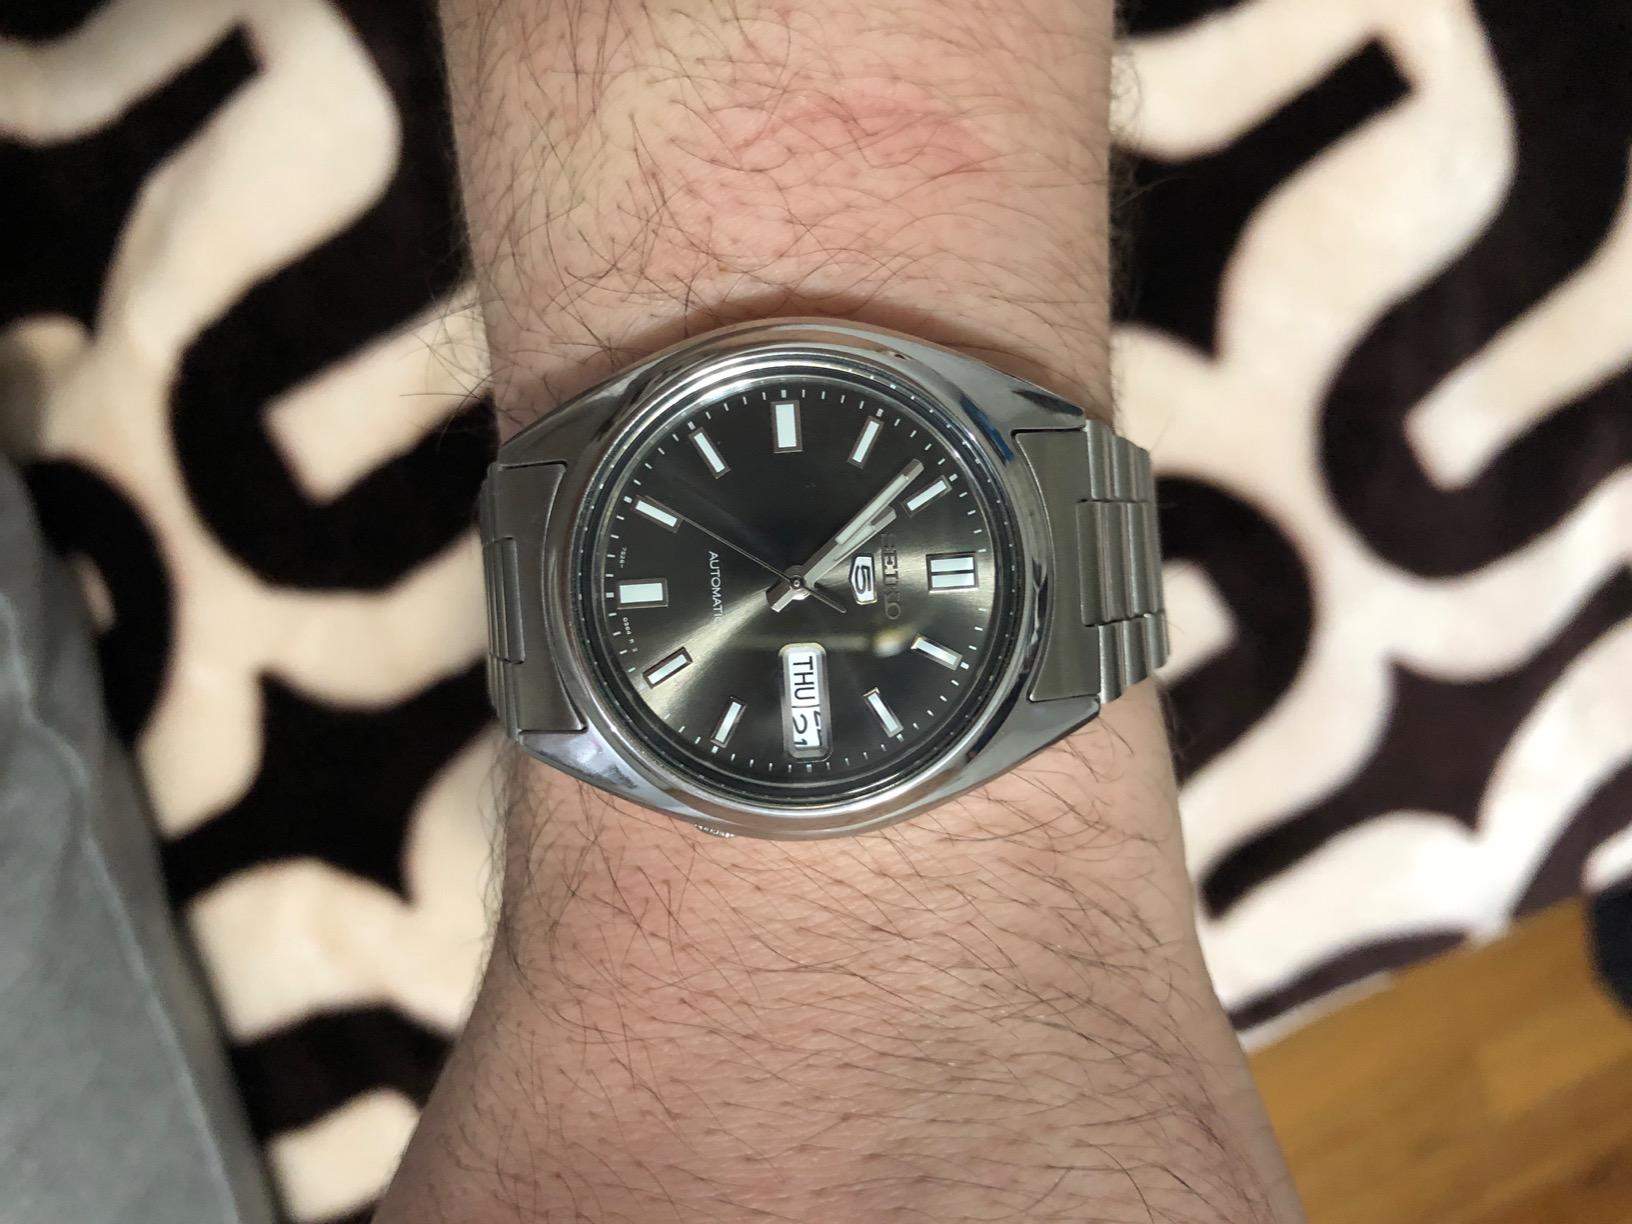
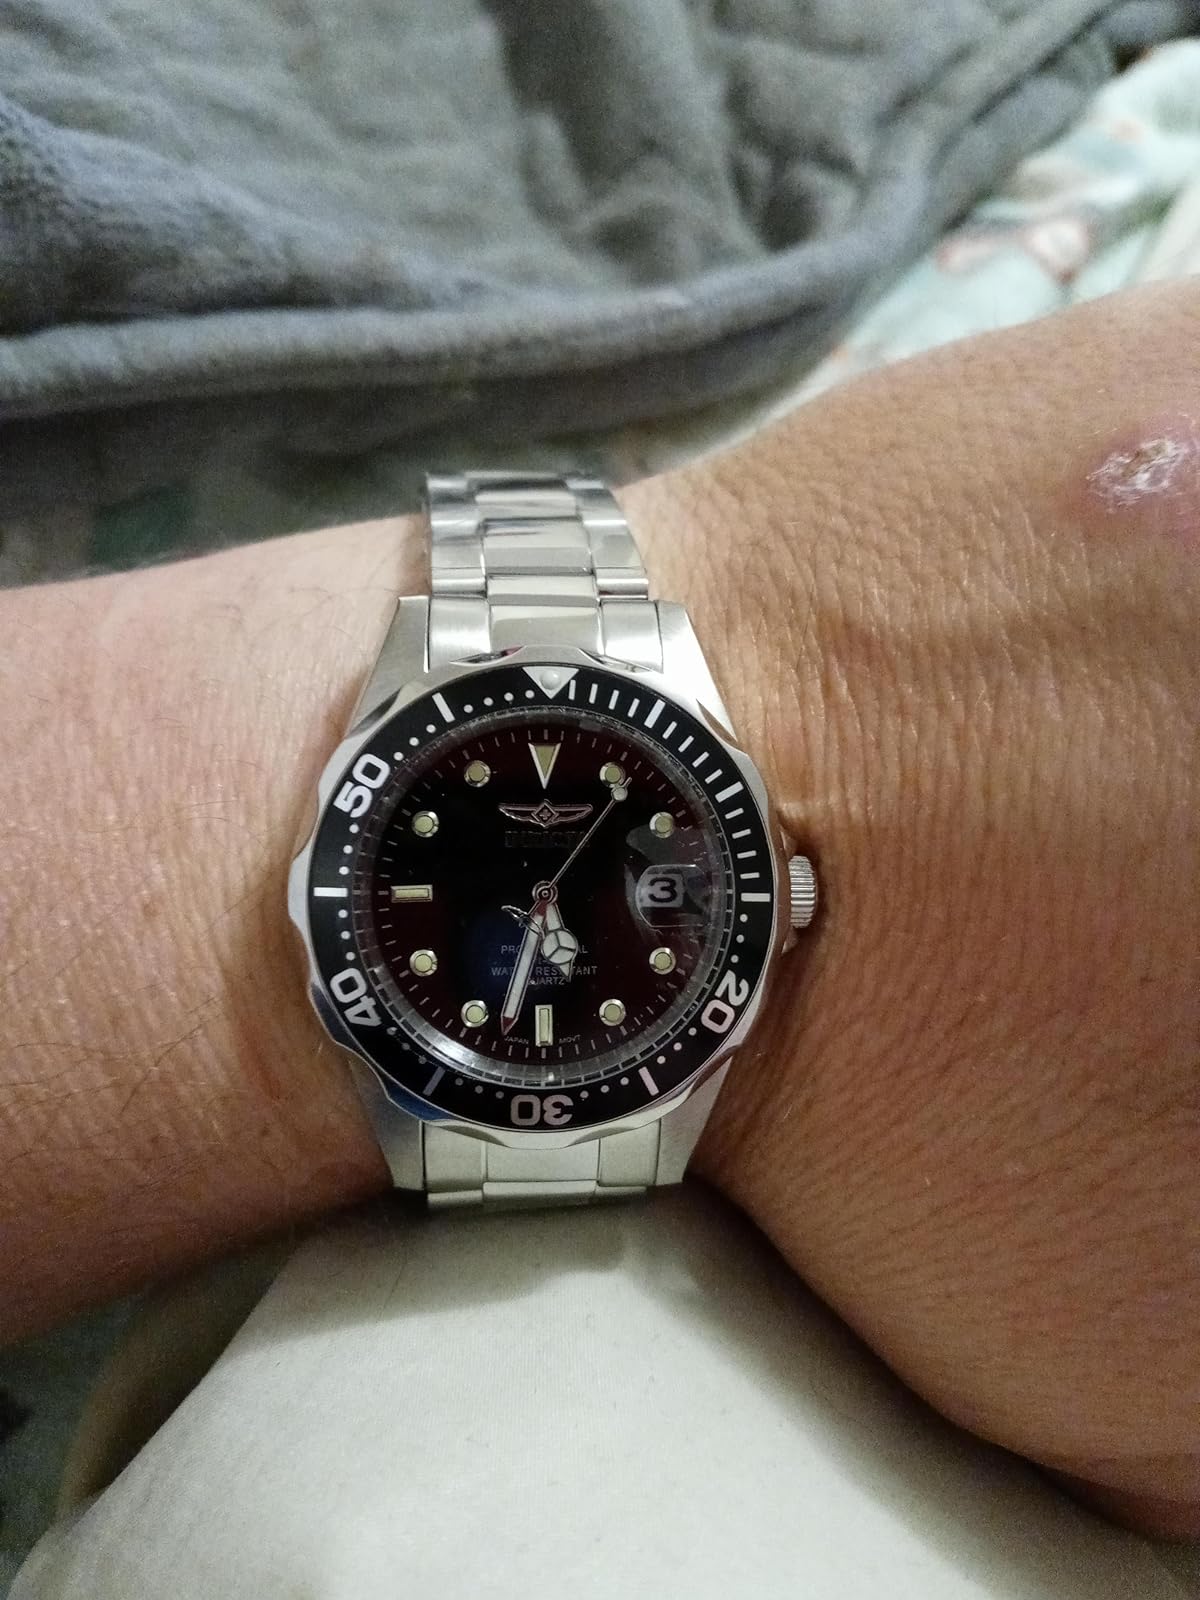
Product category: accessories_watch
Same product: no